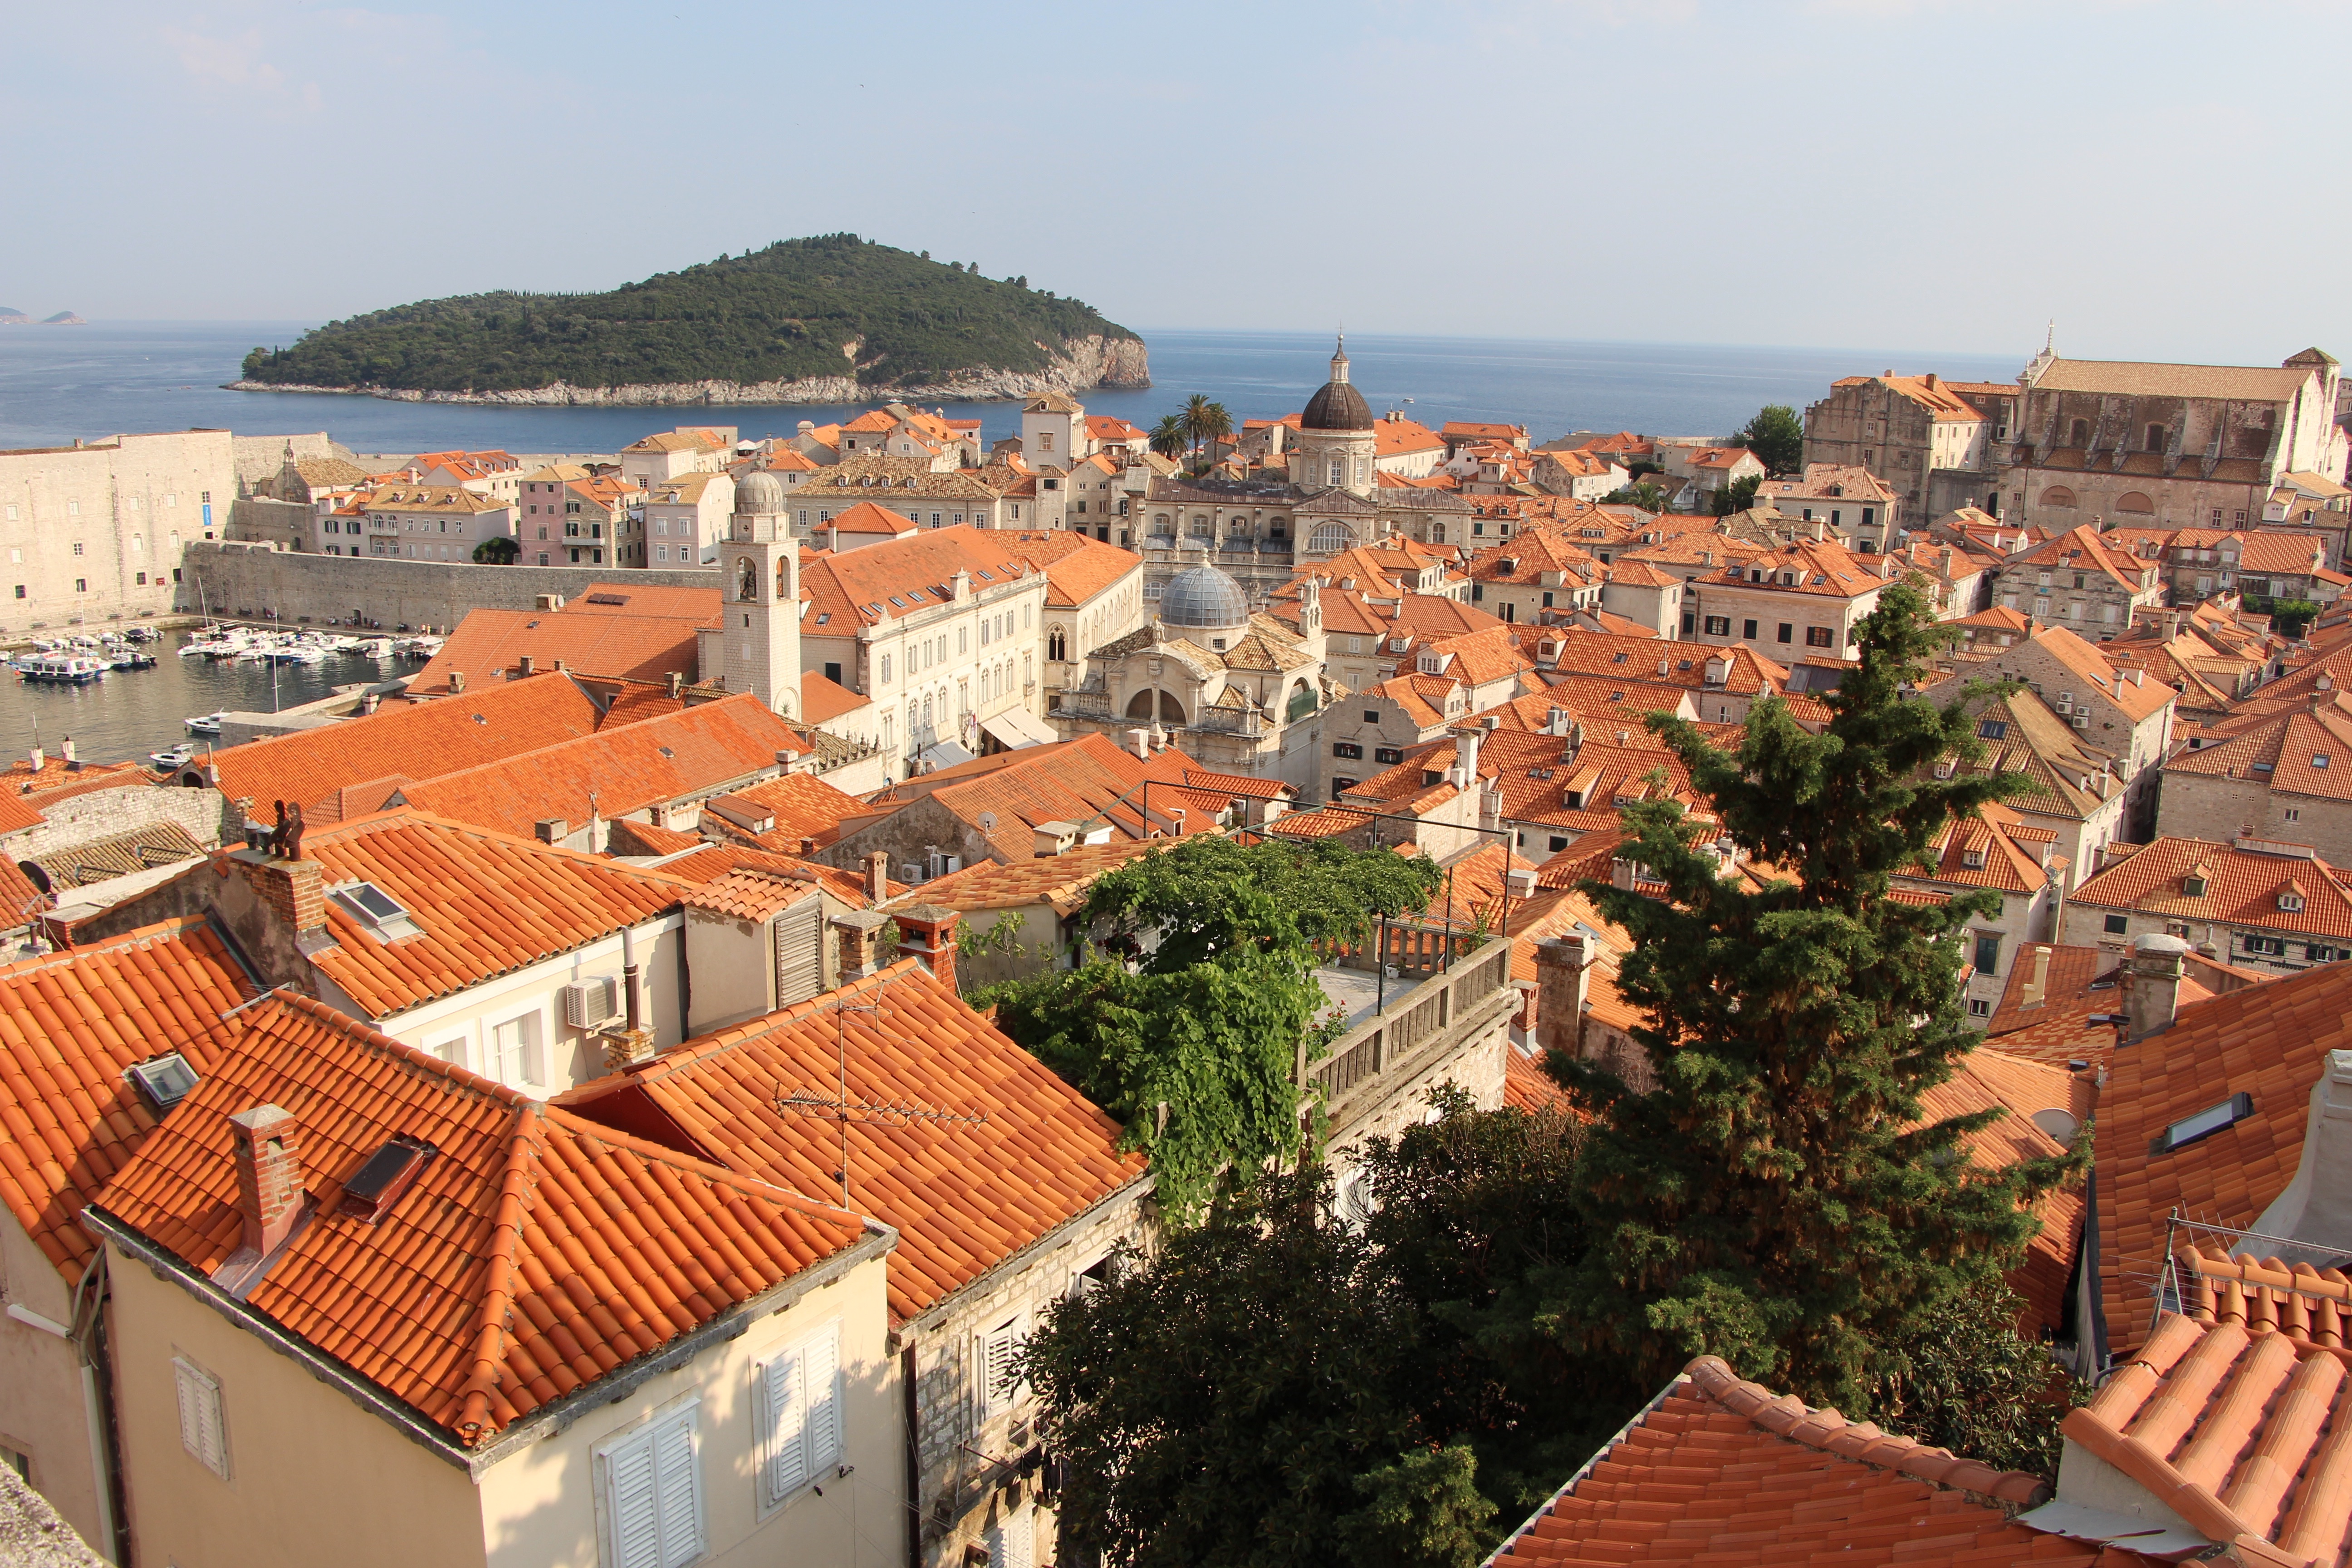
town, cityscape, downtown, vacation, village, property, neighbourhood, residential area, human settlement